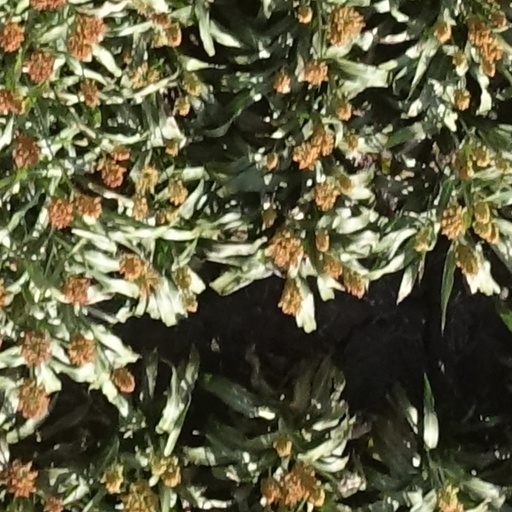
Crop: sorghum